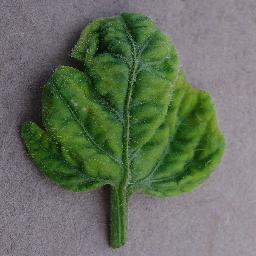
Label: Tomato___Tomato_Yellow_Leaf_Curl_Virus